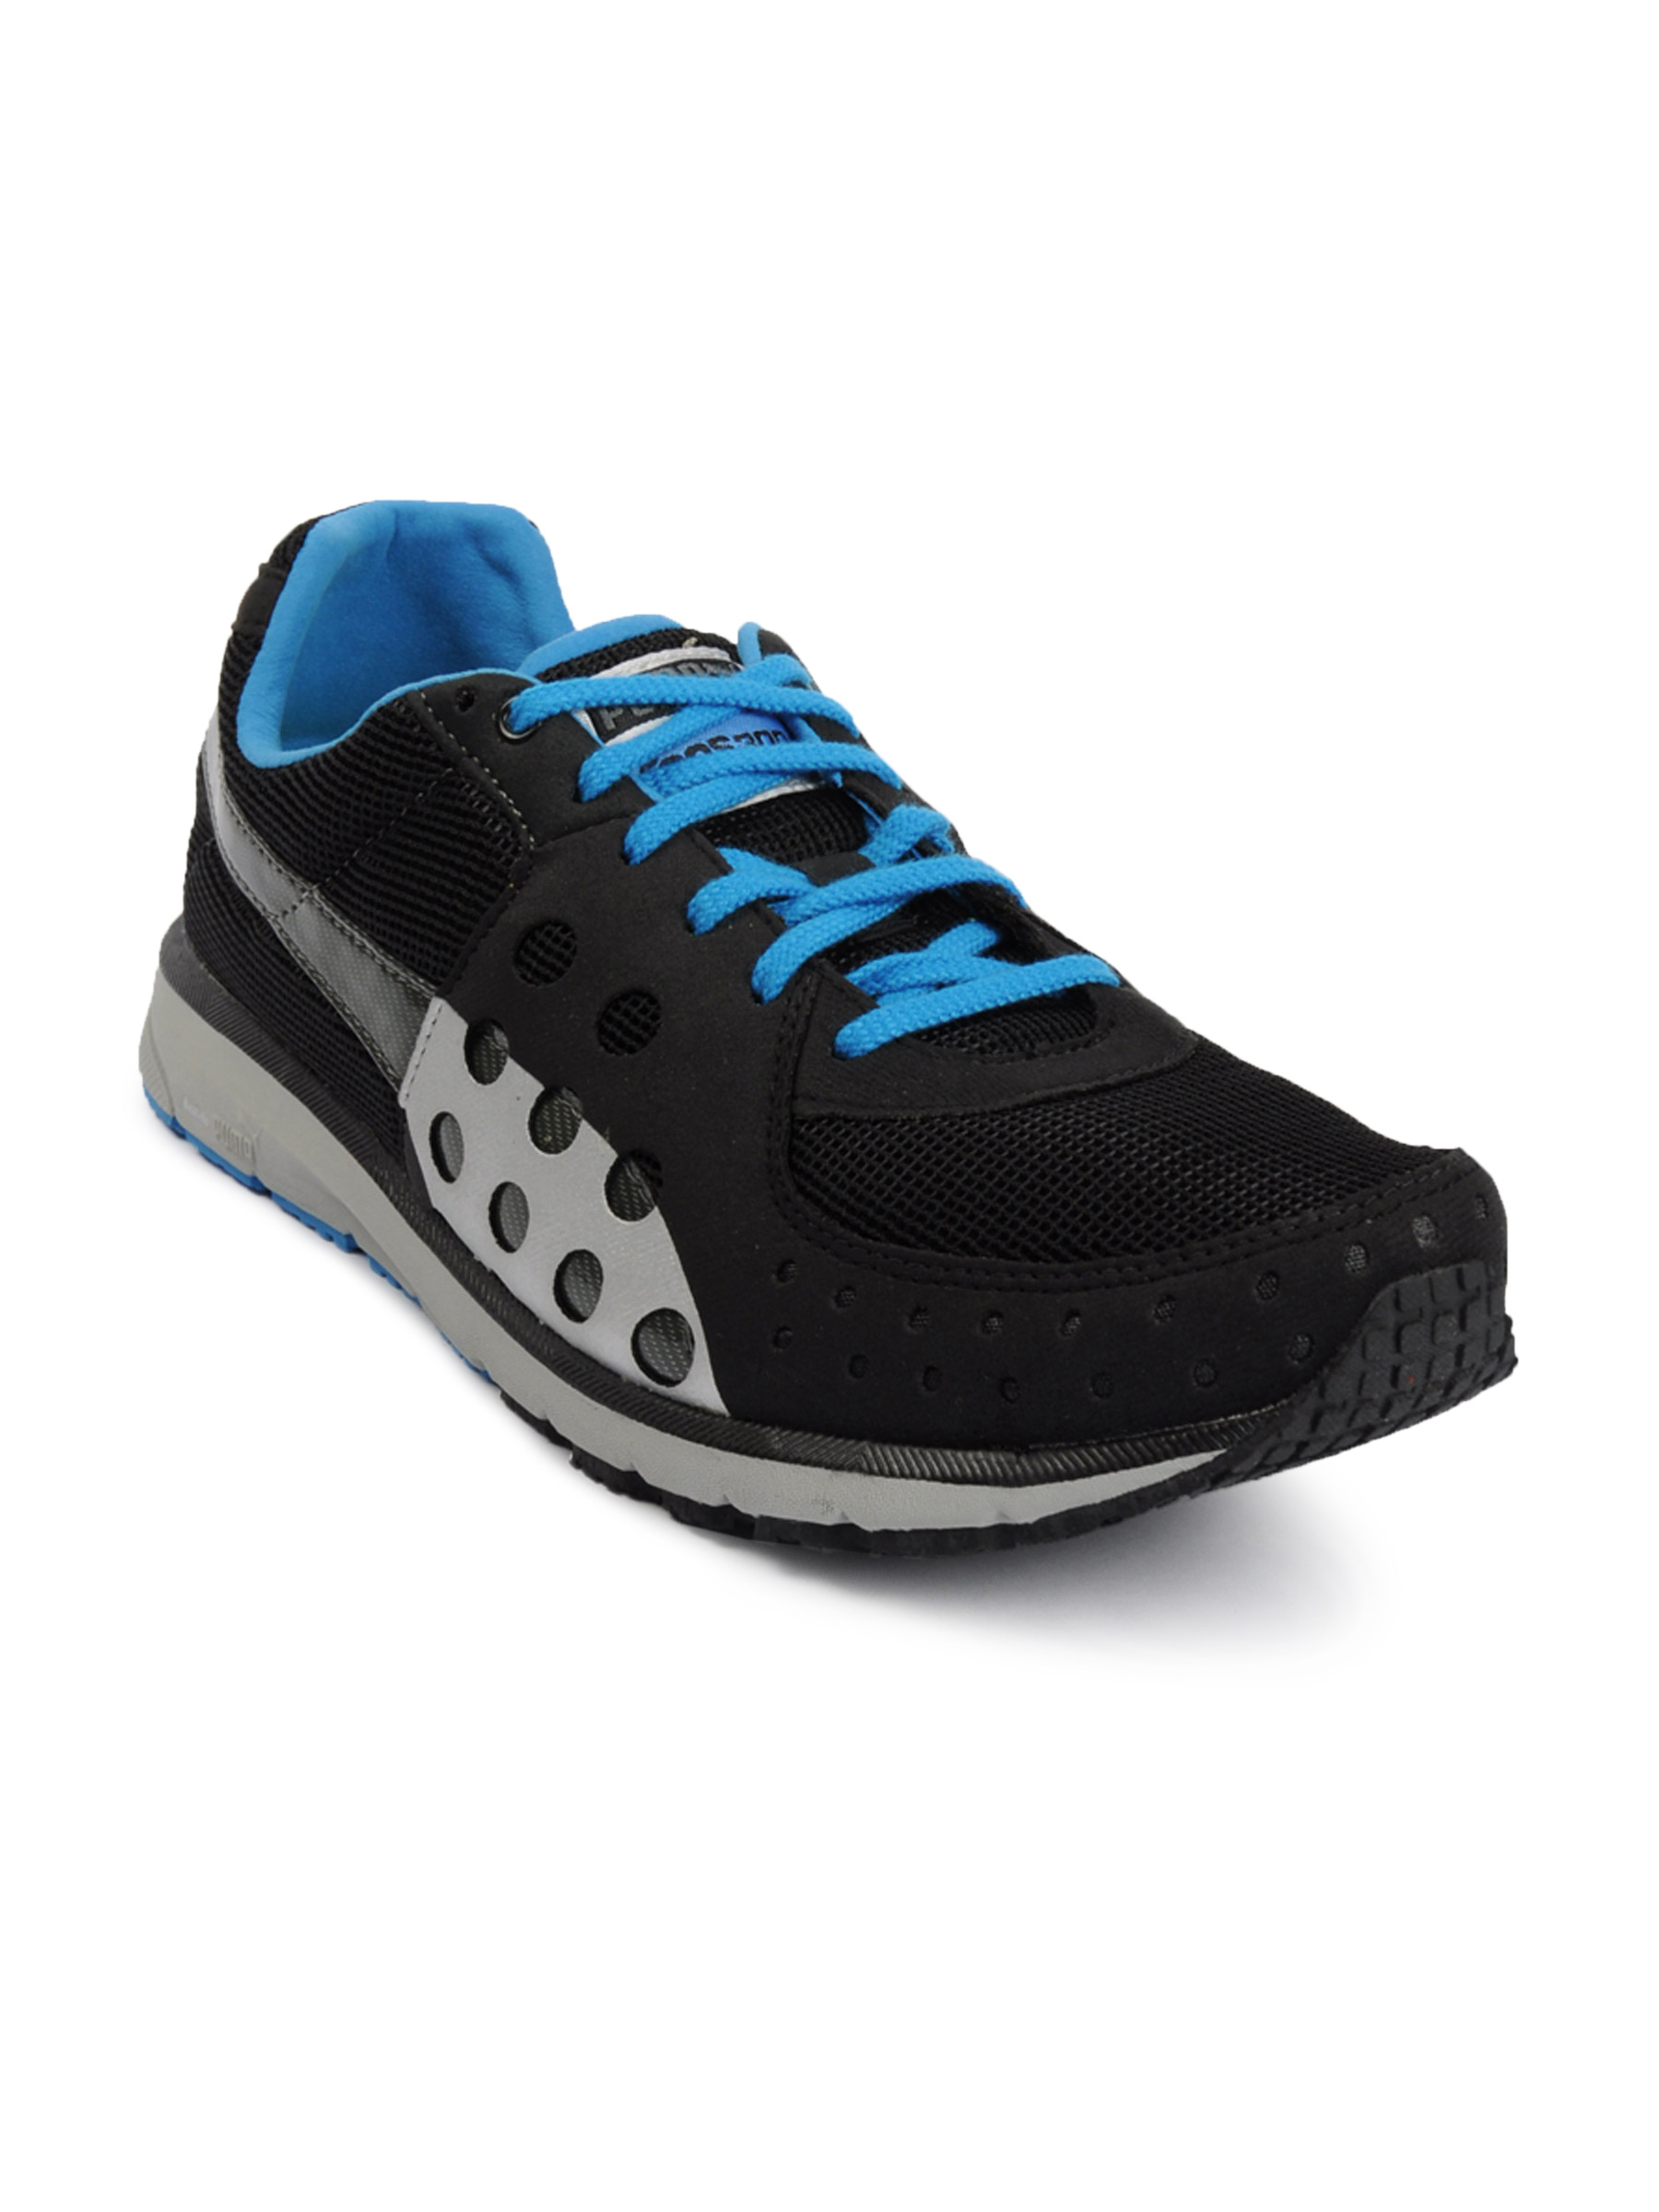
Puma Unisex Faas 300 Black Sports Shoes
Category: Footwear / Shoes / Sports Shoes
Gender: Unisex
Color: Black
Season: Summer 2012
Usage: Sports